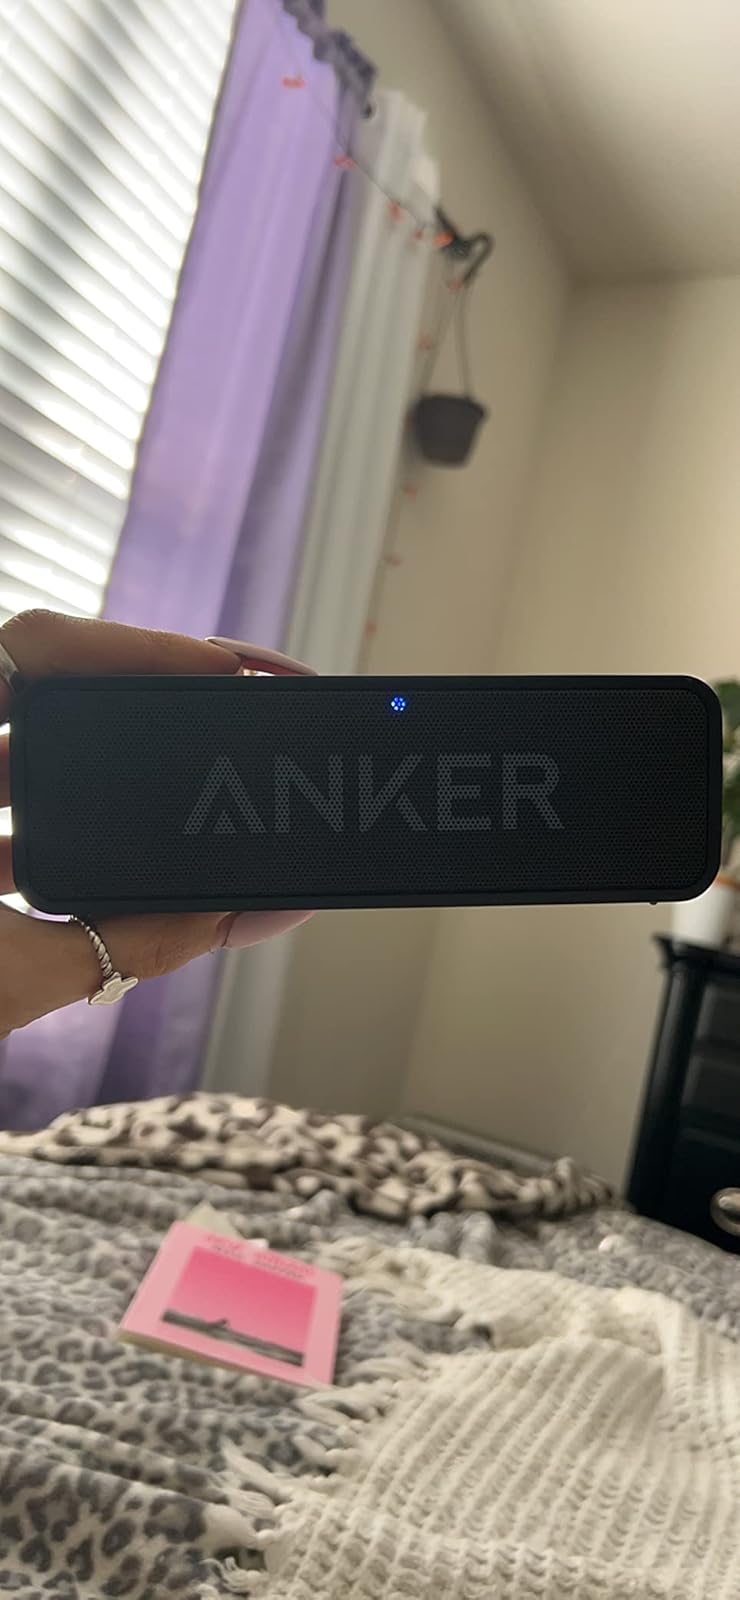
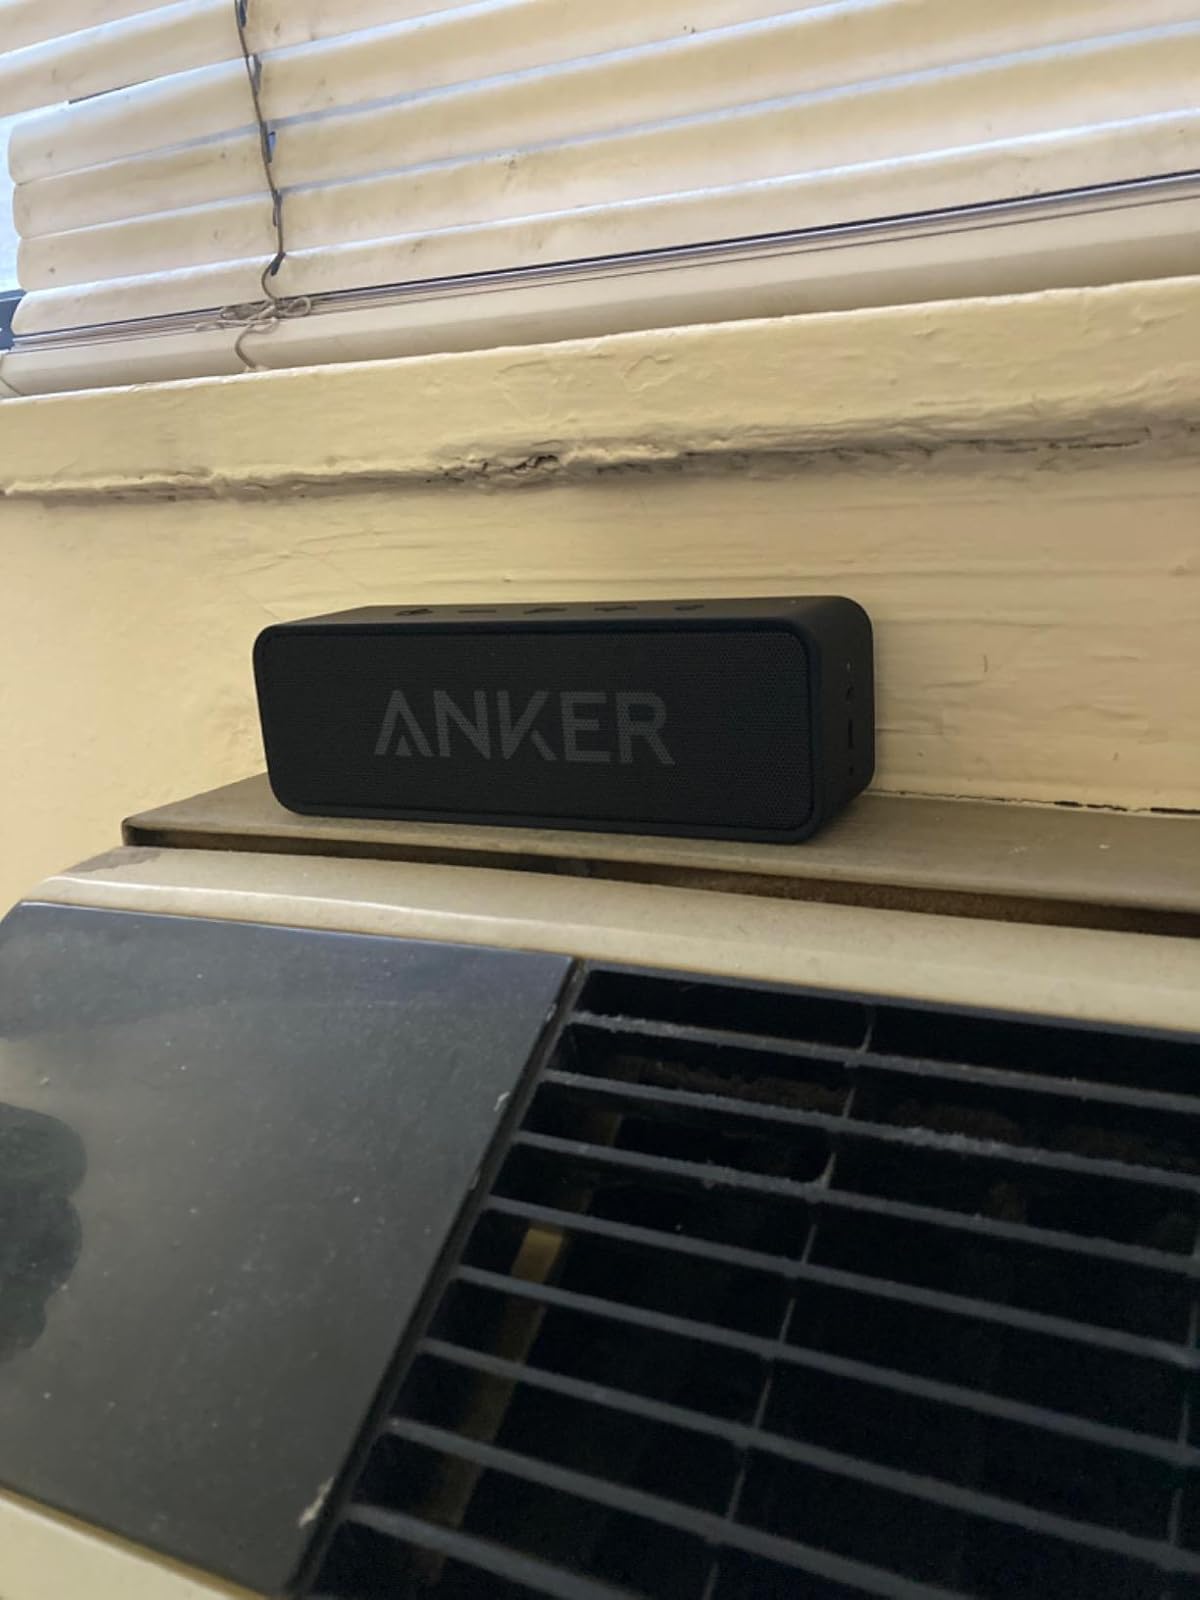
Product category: speaker
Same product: yes